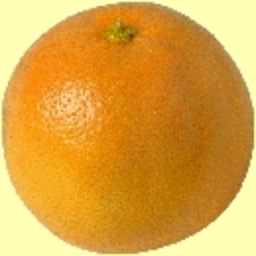
Label: peels